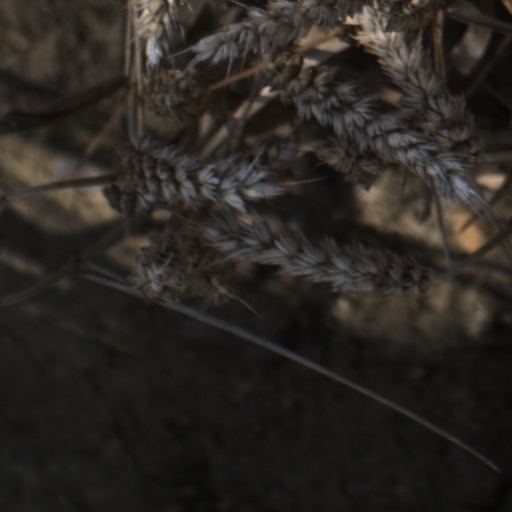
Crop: wheat